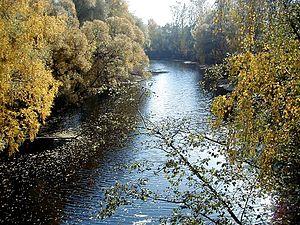
L'Iecava est une rivière de Lettonie. Sa source est constituée de plusieurs rus se regroupant sur le territoire du village de Daudzese, municipalité de Jaunjelgava. Après un parcours de 155 km, l'Iecava se jette dans la Lielupe, environ 4 km après son passage dans Jelgava.